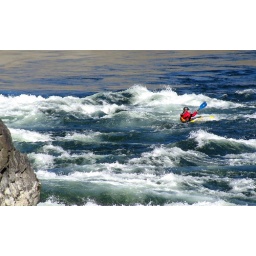
river kayakin in the thompson river, between lytton and spences bridge BC